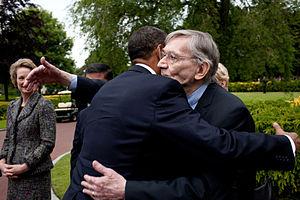
Le président Barack Obama donne l'accolade à son grand-oncle Charles Payne (frère de son grand-père maternel) après le discours du président pour le 65e anniversaire du débarquement de Normandie au cimetière américain de Colleville-sur-Mer, le 6 juin 2009.